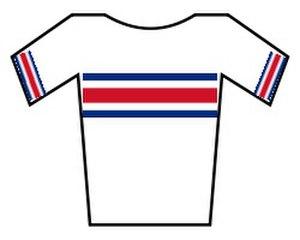
"Le Tour de Colombie 2015 a lieu du 2 au 15 août 2015. La Vuelta a Colombia ""¡Infraestructura en Marcha!"" est inscrite au calendrier de l'UCI America Tour 2015, en catégorie 2.2. Sur un total de 167 coureurs au sein de 18 équipes qui débutent la course à Bogota, seuls 133 parcourent les 1 696,5 km pour atteindre l'arrivée à Medellín.
Román Daniel Villalobos Solis, né le 24 juin 1990 à Heredia, est un coureur cycliste costaricien.
La 5ᵉ édition de la Cadel Evans Great Ocean Road Race a lieu le 26 janvier 2019. Elle fait partie du calendrier UCI en catégorie 1.1.
Les championnats du Costa Rica de cyclisme sur route sont organisés tous les ans.